COVID-19 pandemic in Romania

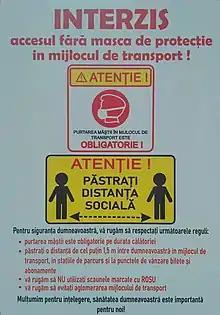
Social distancing sign at a bus stop in Cluj-Napoca.

On 22 March, the first three deaths were reported in Romania. All three had preexisting conditions: one was on dialysis, one had terminal lung cancer, and one had diabetes. The next day, on 23 March, Suceava's main hospital, the , one of the largest in the country, reported at least seventy medical personnel infected with COVID-19, and 2 patients passing away. Over the following days, their numbers would increase. The hospital director was dismissed, shortly thereafter, for mismanagement.